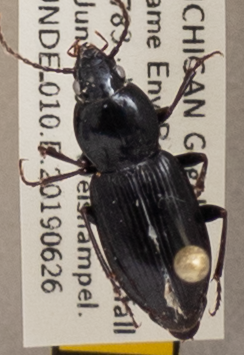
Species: Pterostichus mutus
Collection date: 2019-06-26
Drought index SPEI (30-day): -1.354
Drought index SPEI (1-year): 2.09
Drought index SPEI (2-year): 1.85